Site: brandenburg
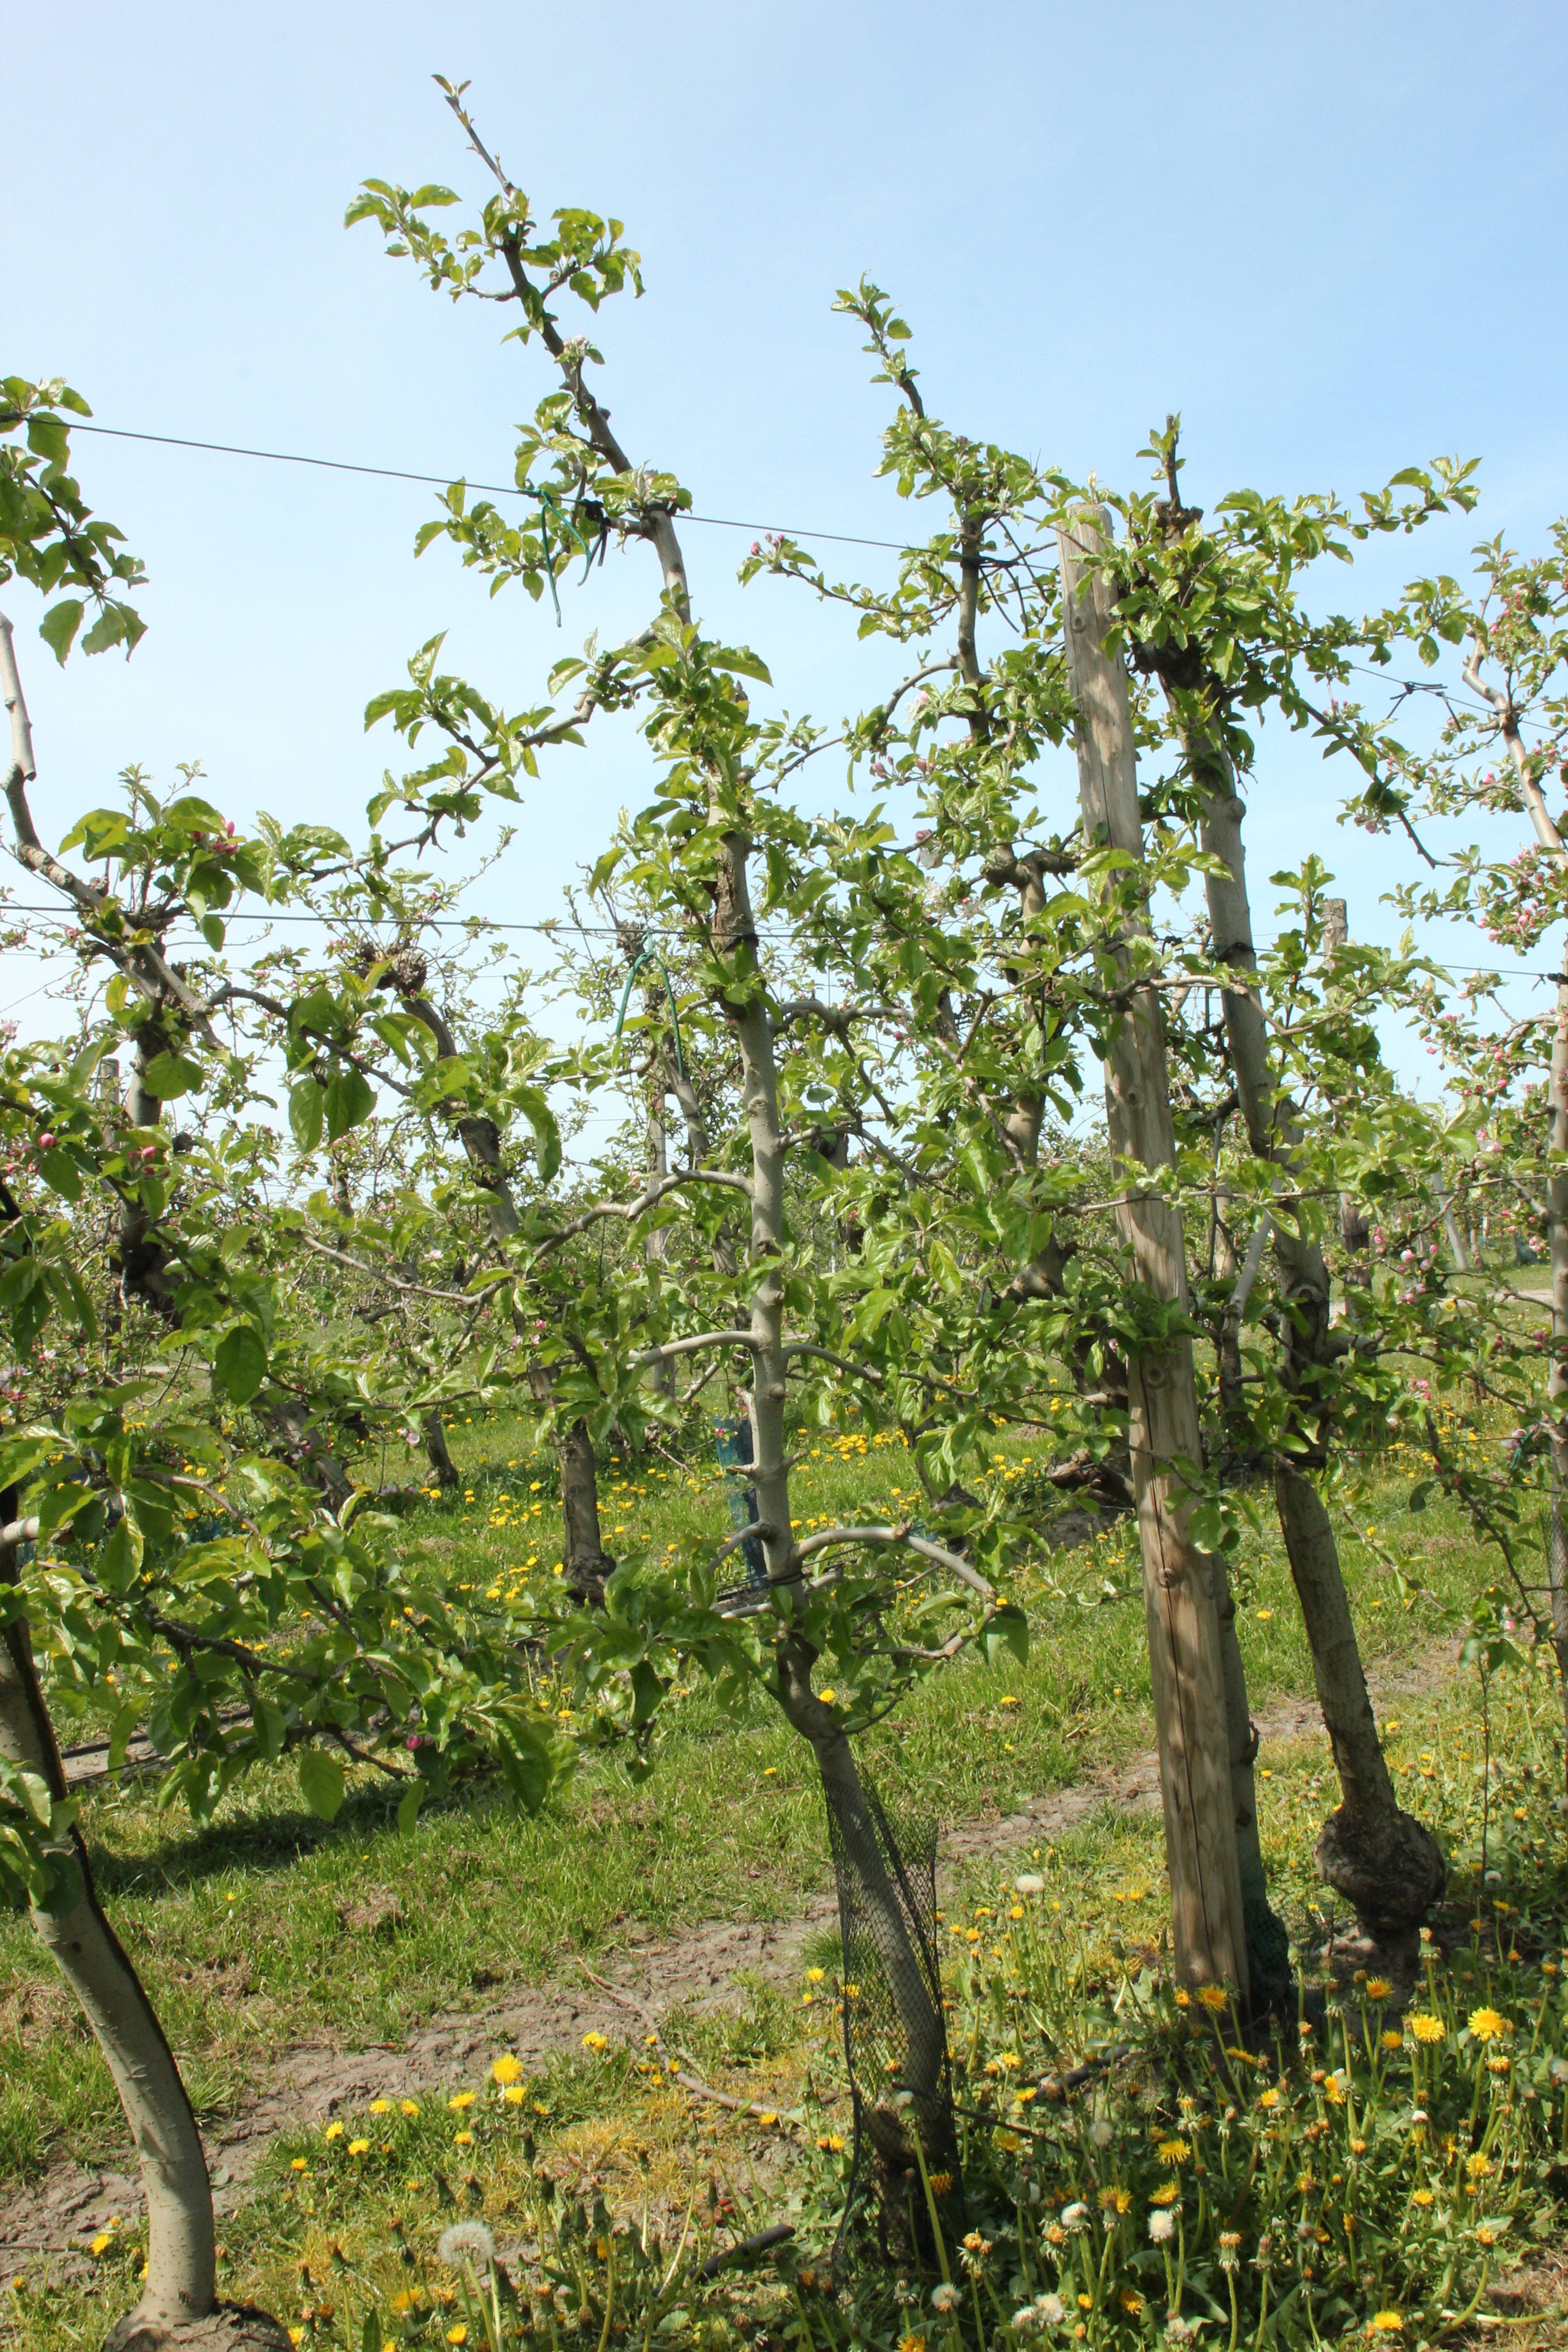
Growth stage (BBCH 60): Flowering